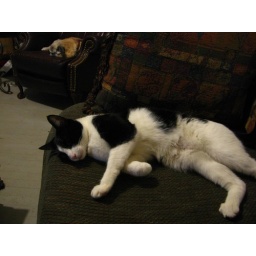
The cat in my labmate's house